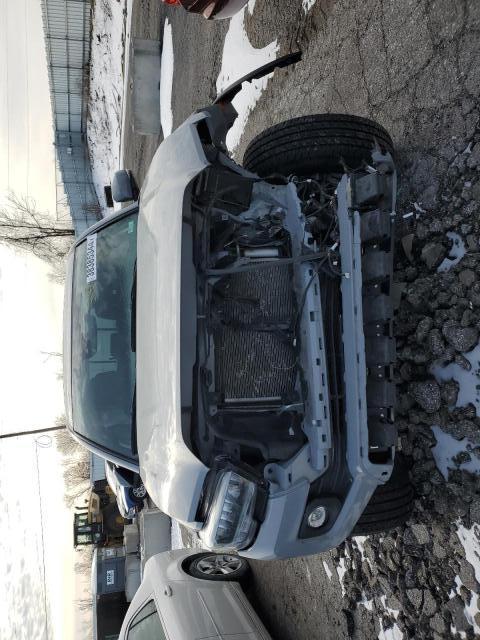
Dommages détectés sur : pare-choc avant, feu avant gauche, capot, aile avant gauche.
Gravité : majeur